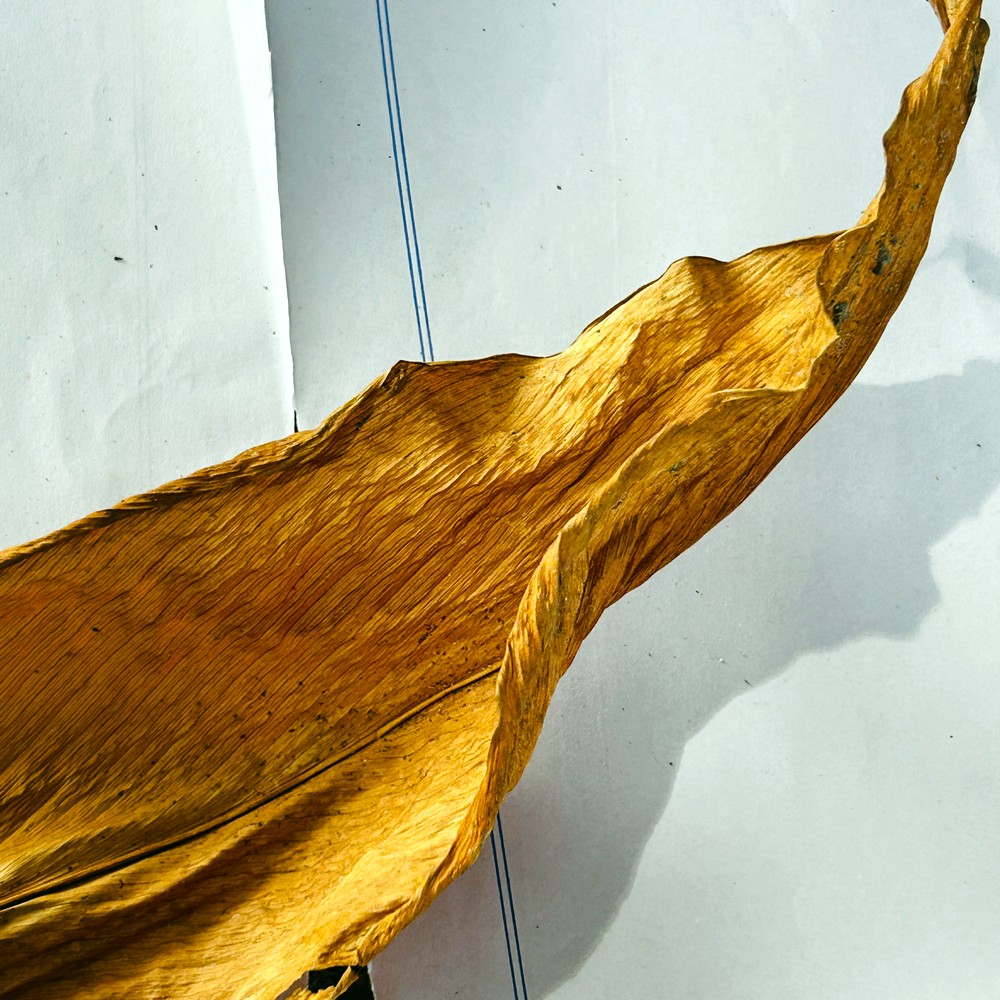
Label: Dry Leaf